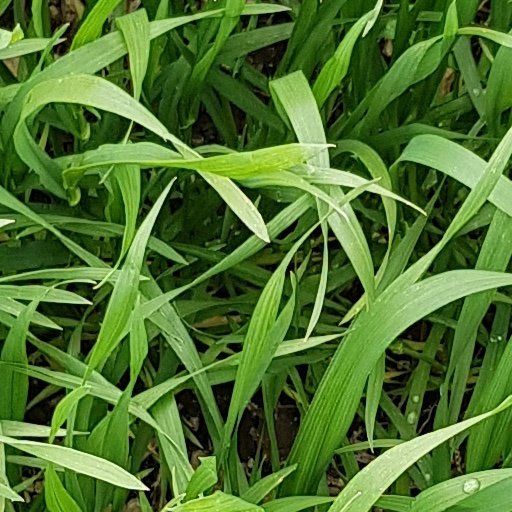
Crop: wheat